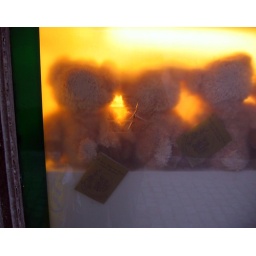
teddy bears in the window